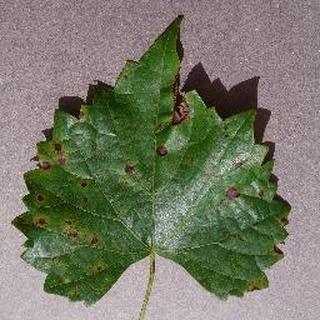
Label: grape_black_rot